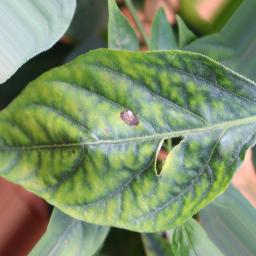
Label: cercospora